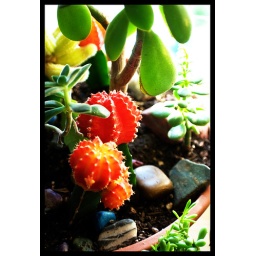
this bowl of succulents sits in a kitchen window facing West...it's Wintering quite nicely this year :-)